BBC

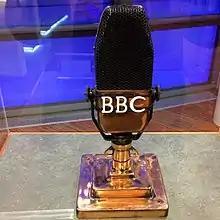
Produced between 1934 and 1959, the BBC-Marconi Type A microphone is regarded as an iconic symbol of the BBC, alongside the channel's rotating globe emblem introduced in 1963.

Television broadcasting was suspended from 1 September 1939 to 7 June 1946, during World War II, and it was left to BBC Radio broadcasters such as Reginald Foort to keep the nation's spirits up. The BBC moved most of its radio operations out of London, initially to Bristol, and then to Bedford. Concerts were broadcast from the Bedford Corn Exchange; the Trinity Chapel in St Paul's Church, Bedford was the studio for the Daily Service (a daily 15 minute religious service first broadcast on the BBC in 1928 which continues today) from 1941 to 1945, and, in the darkest days of the war in 1941, the Archbishops of Canterbury and York came to St Paul's to broadcast to the UK and the world on the National Day of Prayer. BBC employees during the war included George Orwell who spent two years with the broadcaster.